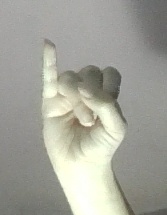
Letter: meem